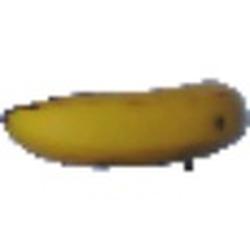
Label: Banana